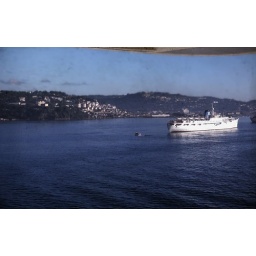
Notice the bridge of 'my' ship overhang in the upper right of the photo.